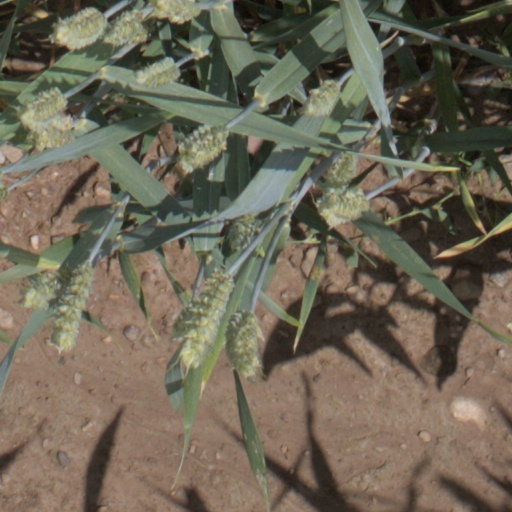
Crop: wheat